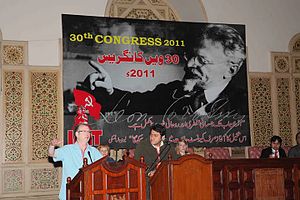
Class Struggle
En repræsentant fra IMT taler til 2011 kongressen for Class Struggle.
"Class Struggle er en pakistansk trotskistisk organisation med en avis af samme navn. På engelsk refereres organisationen nogle gange blot som ""The Struggle"".